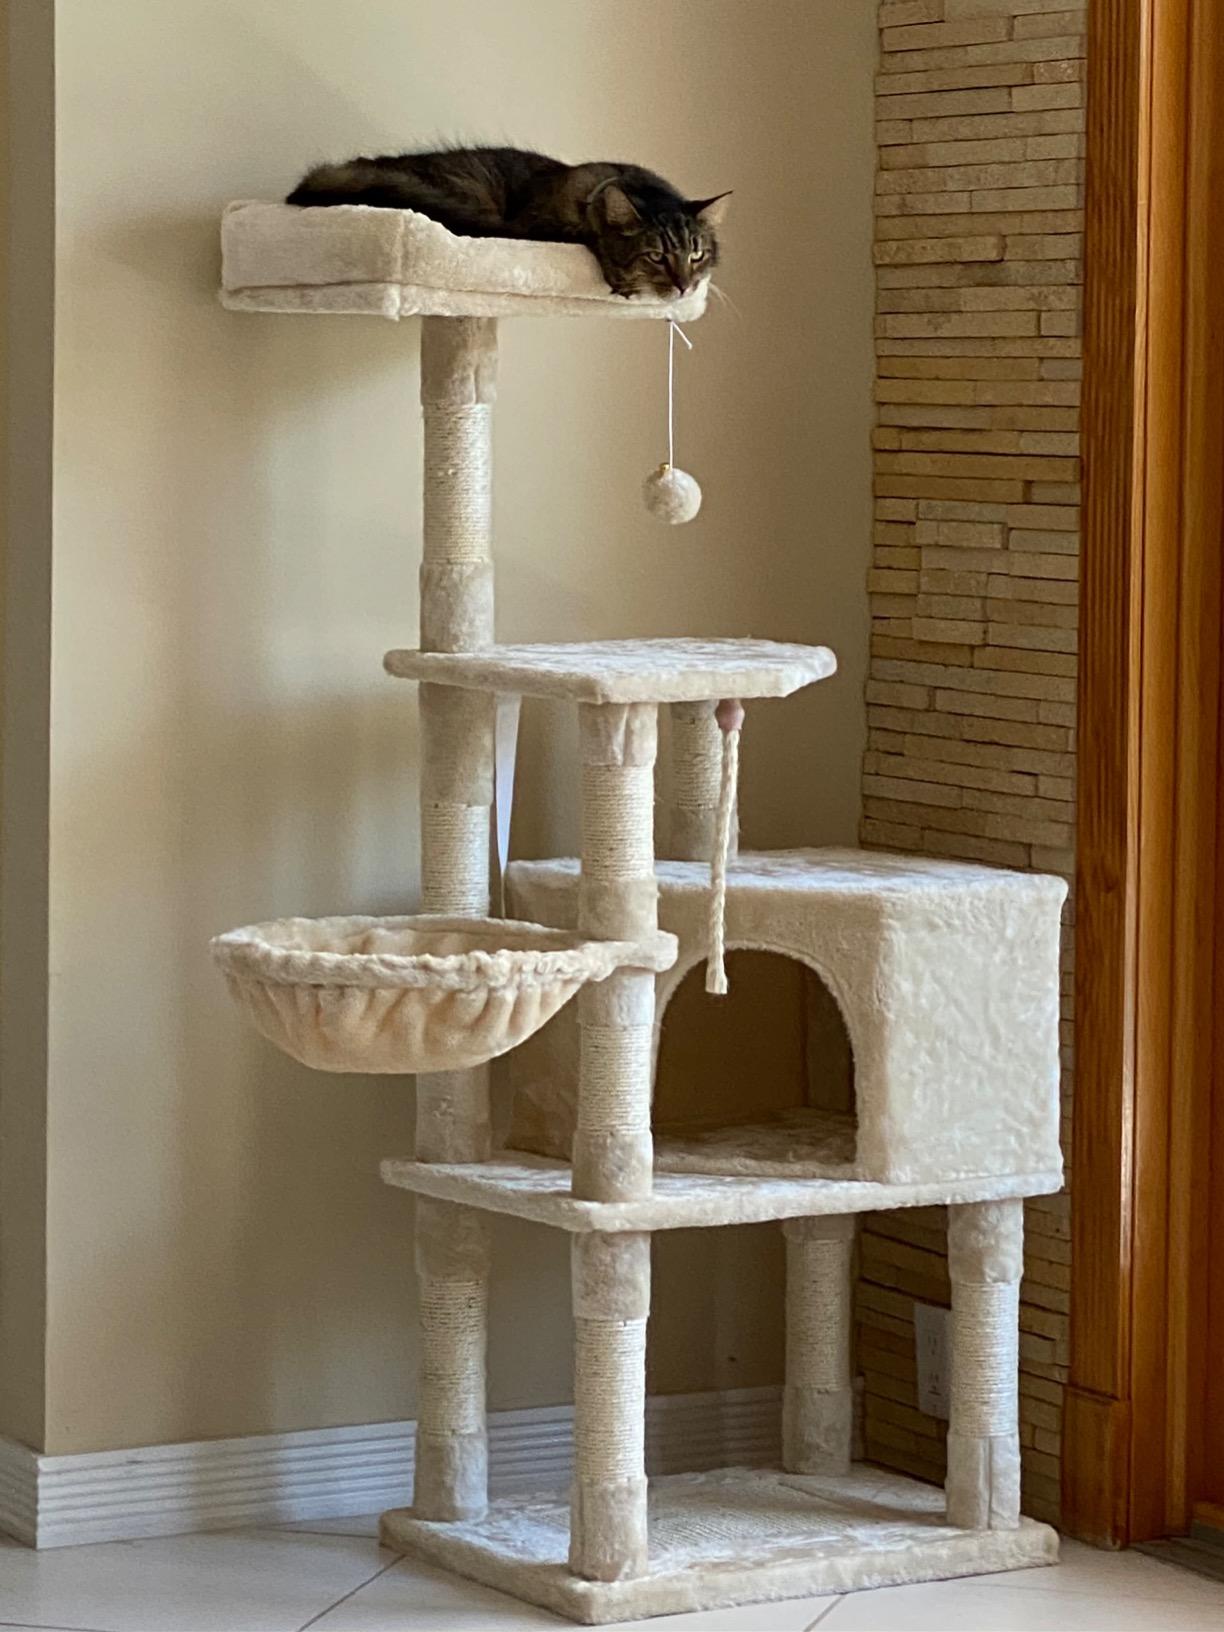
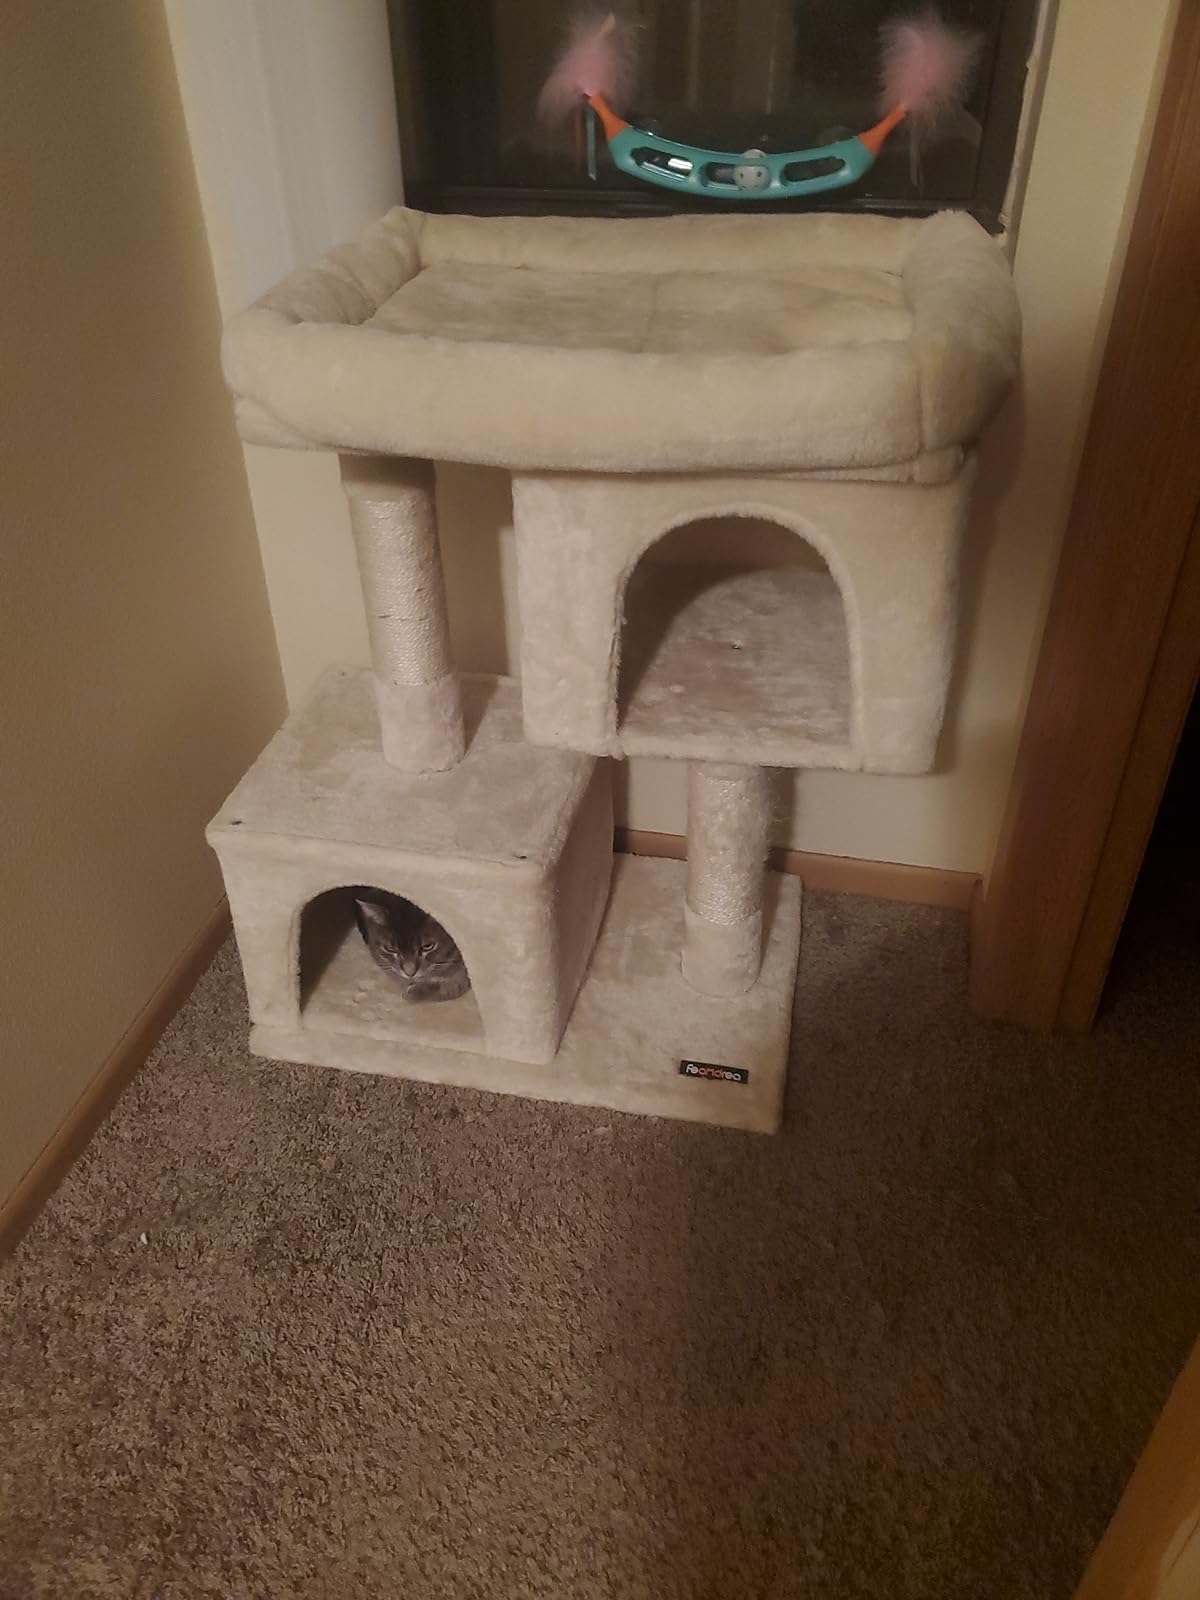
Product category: items_cat tree
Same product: no